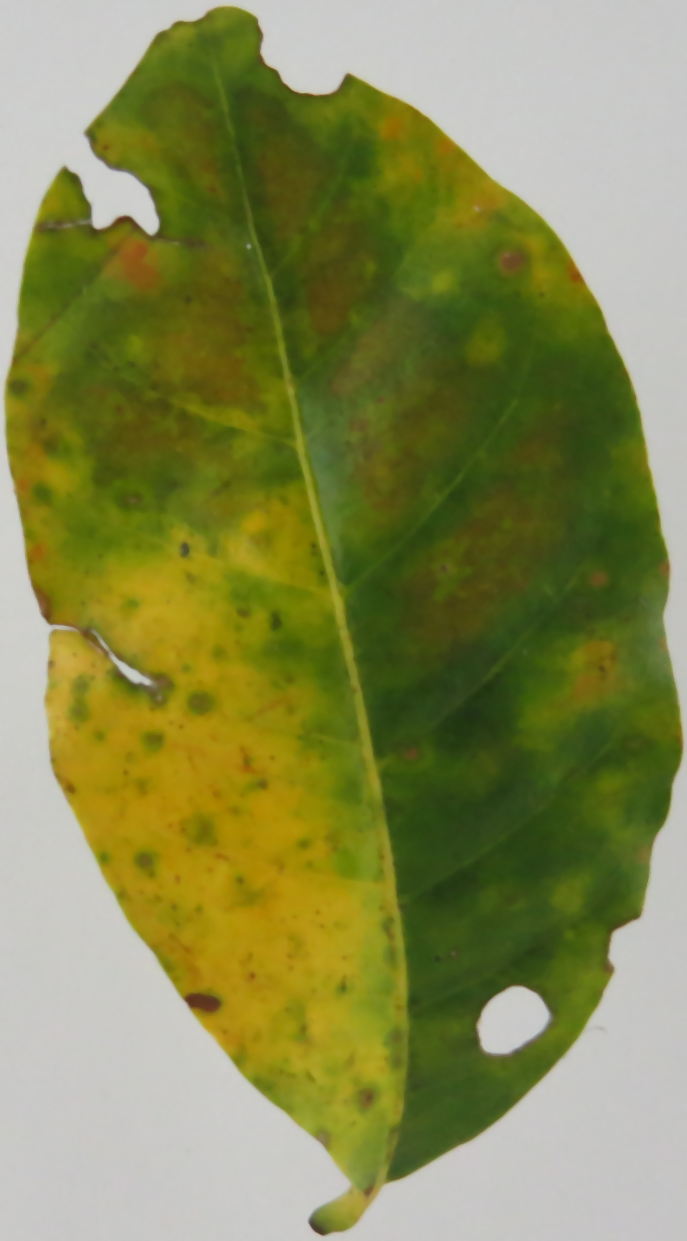
Label: phosphorus-P